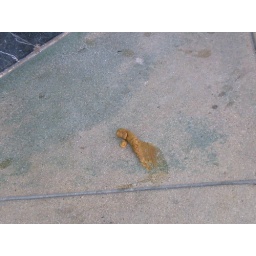
Someone's stupid dog pooed right in our office entrance and didn't even clean it up!!!